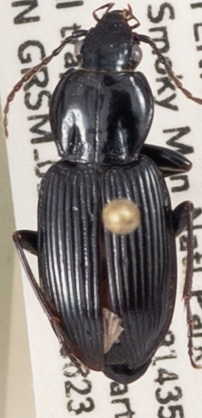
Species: Pterostichus mutus
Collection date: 2020-06-23
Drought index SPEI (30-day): -0.03
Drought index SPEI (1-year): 2.09
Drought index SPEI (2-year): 2.09